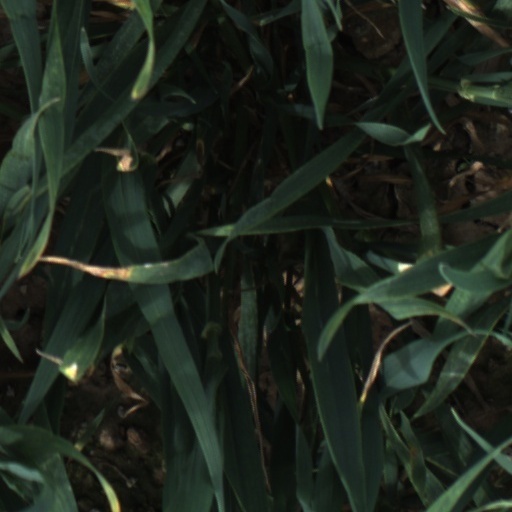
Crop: wheat